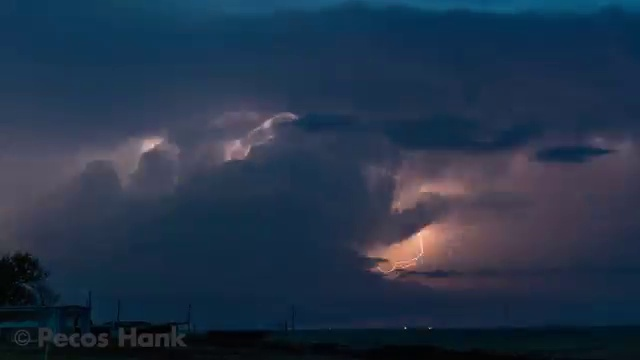
Fire: no
Smoke: no